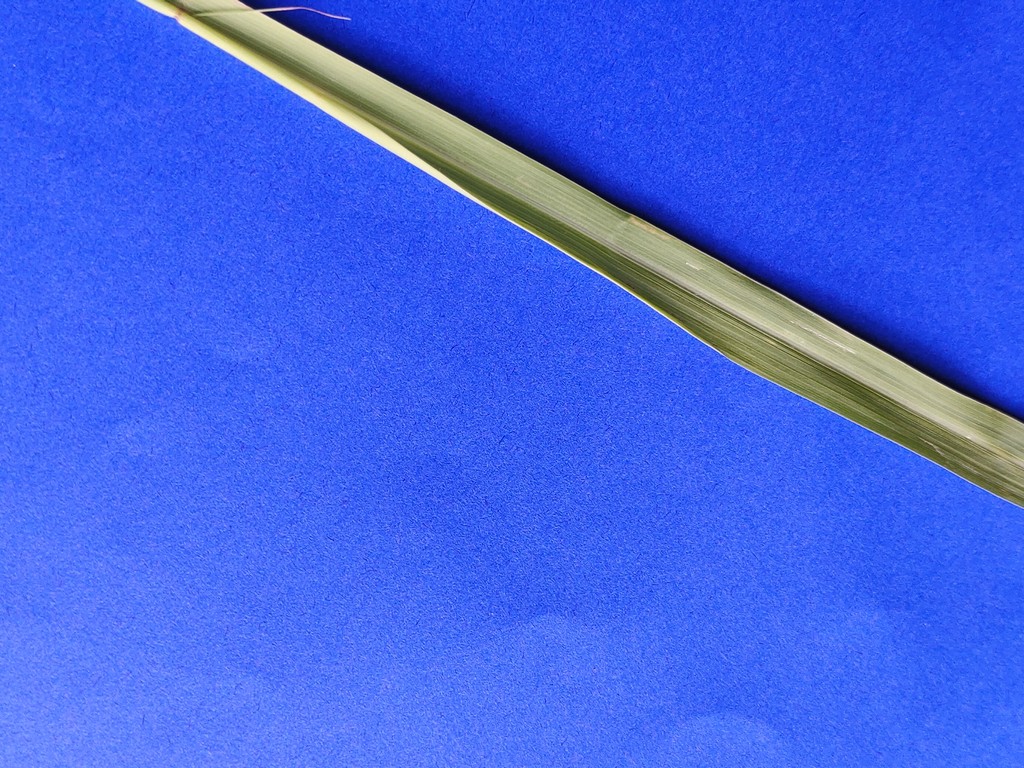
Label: Healthy